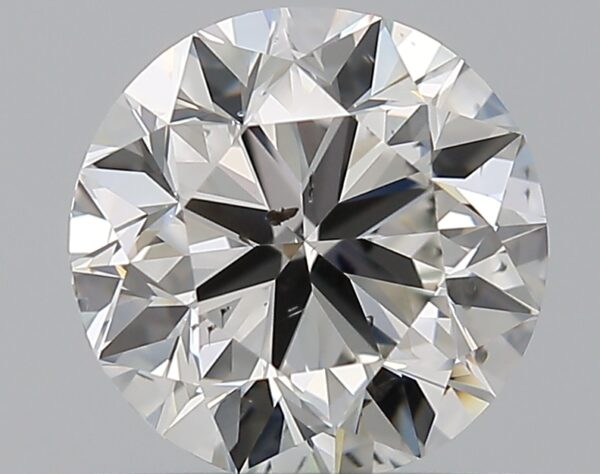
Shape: round
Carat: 1
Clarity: SI2
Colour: G
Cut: VG
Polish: EX
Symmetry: VG
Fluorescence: N
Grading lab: GIA
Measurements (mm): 6.22 x 6.28 x 3.98